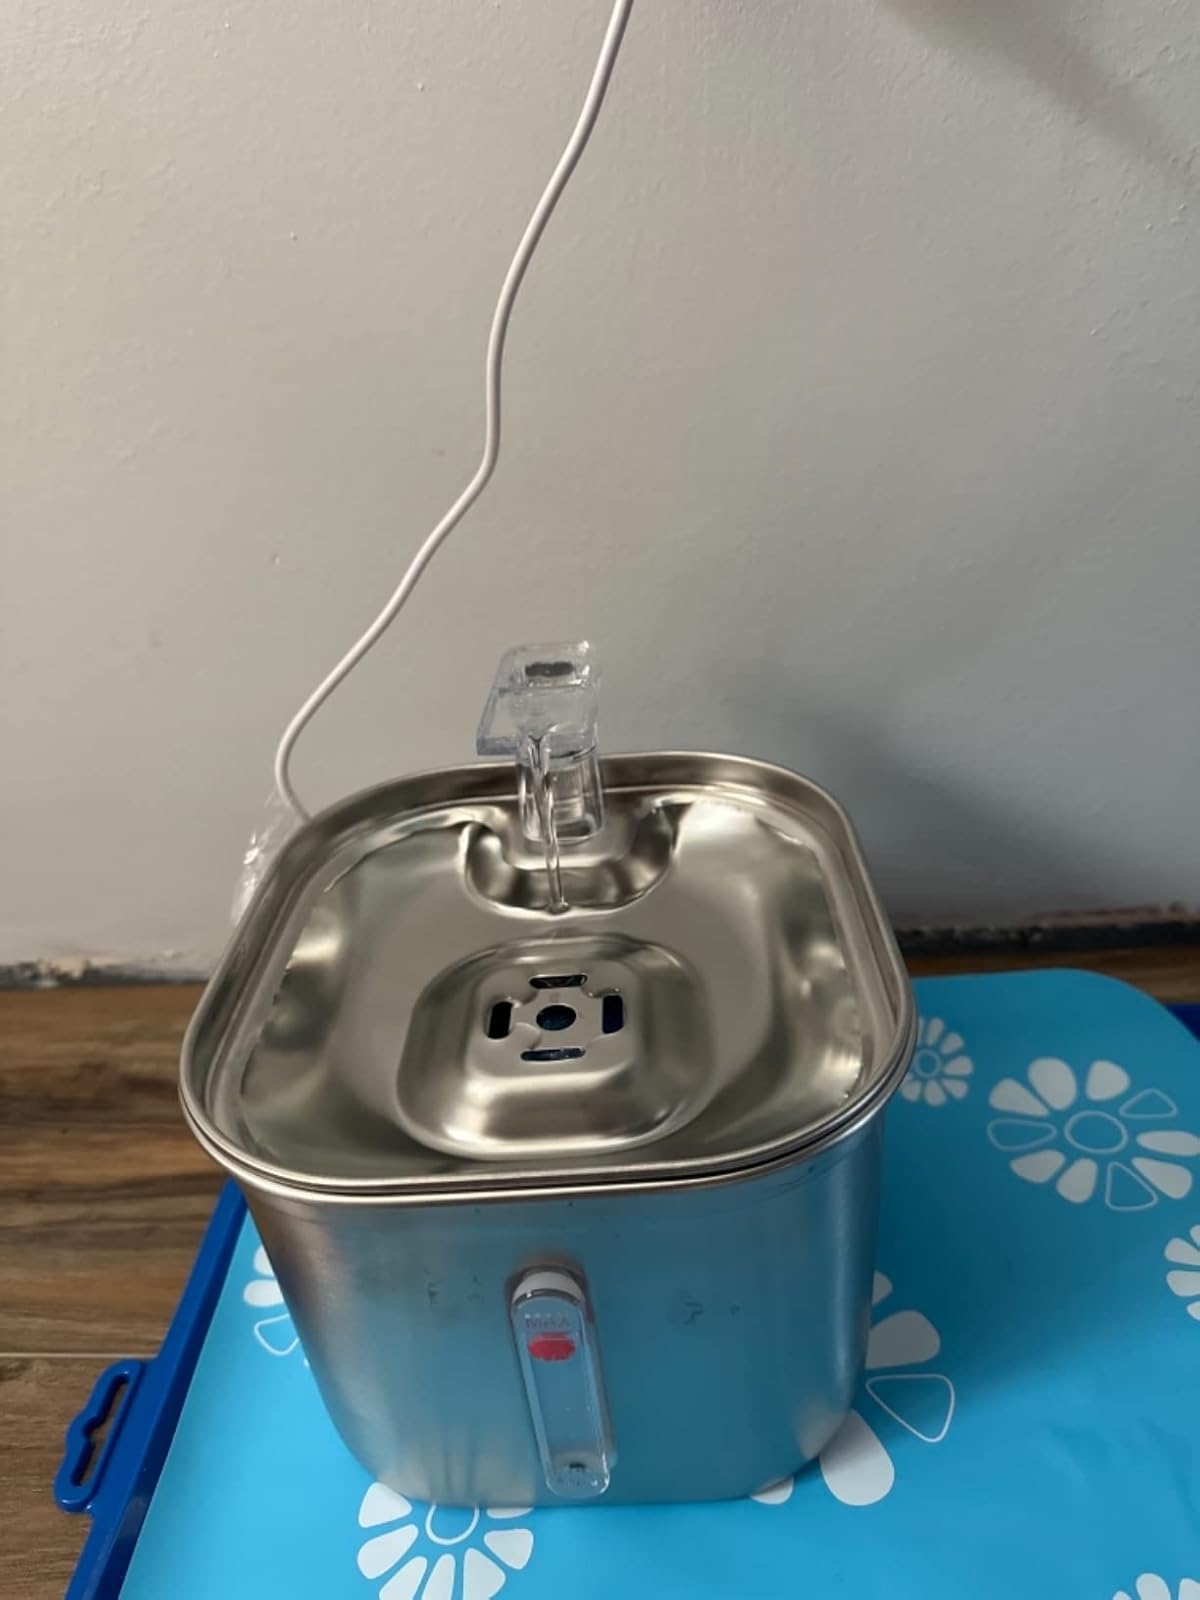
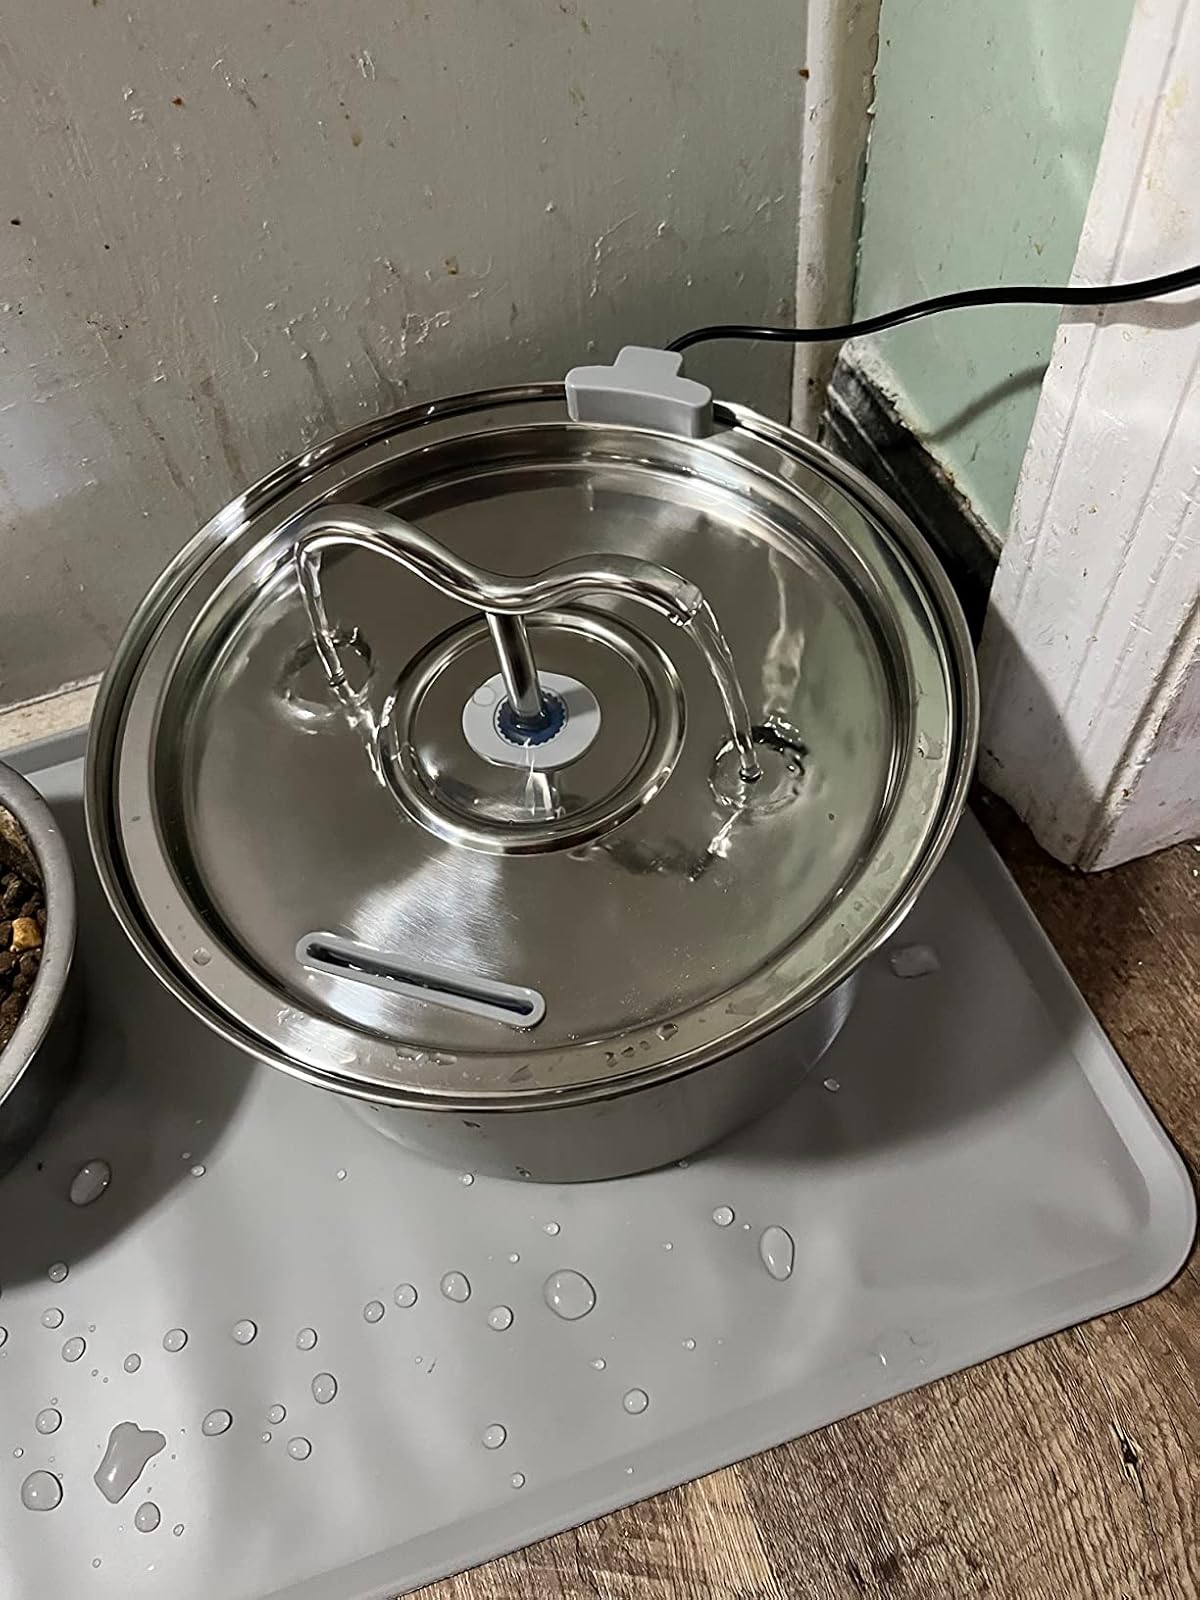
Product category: items_bowl
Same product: no